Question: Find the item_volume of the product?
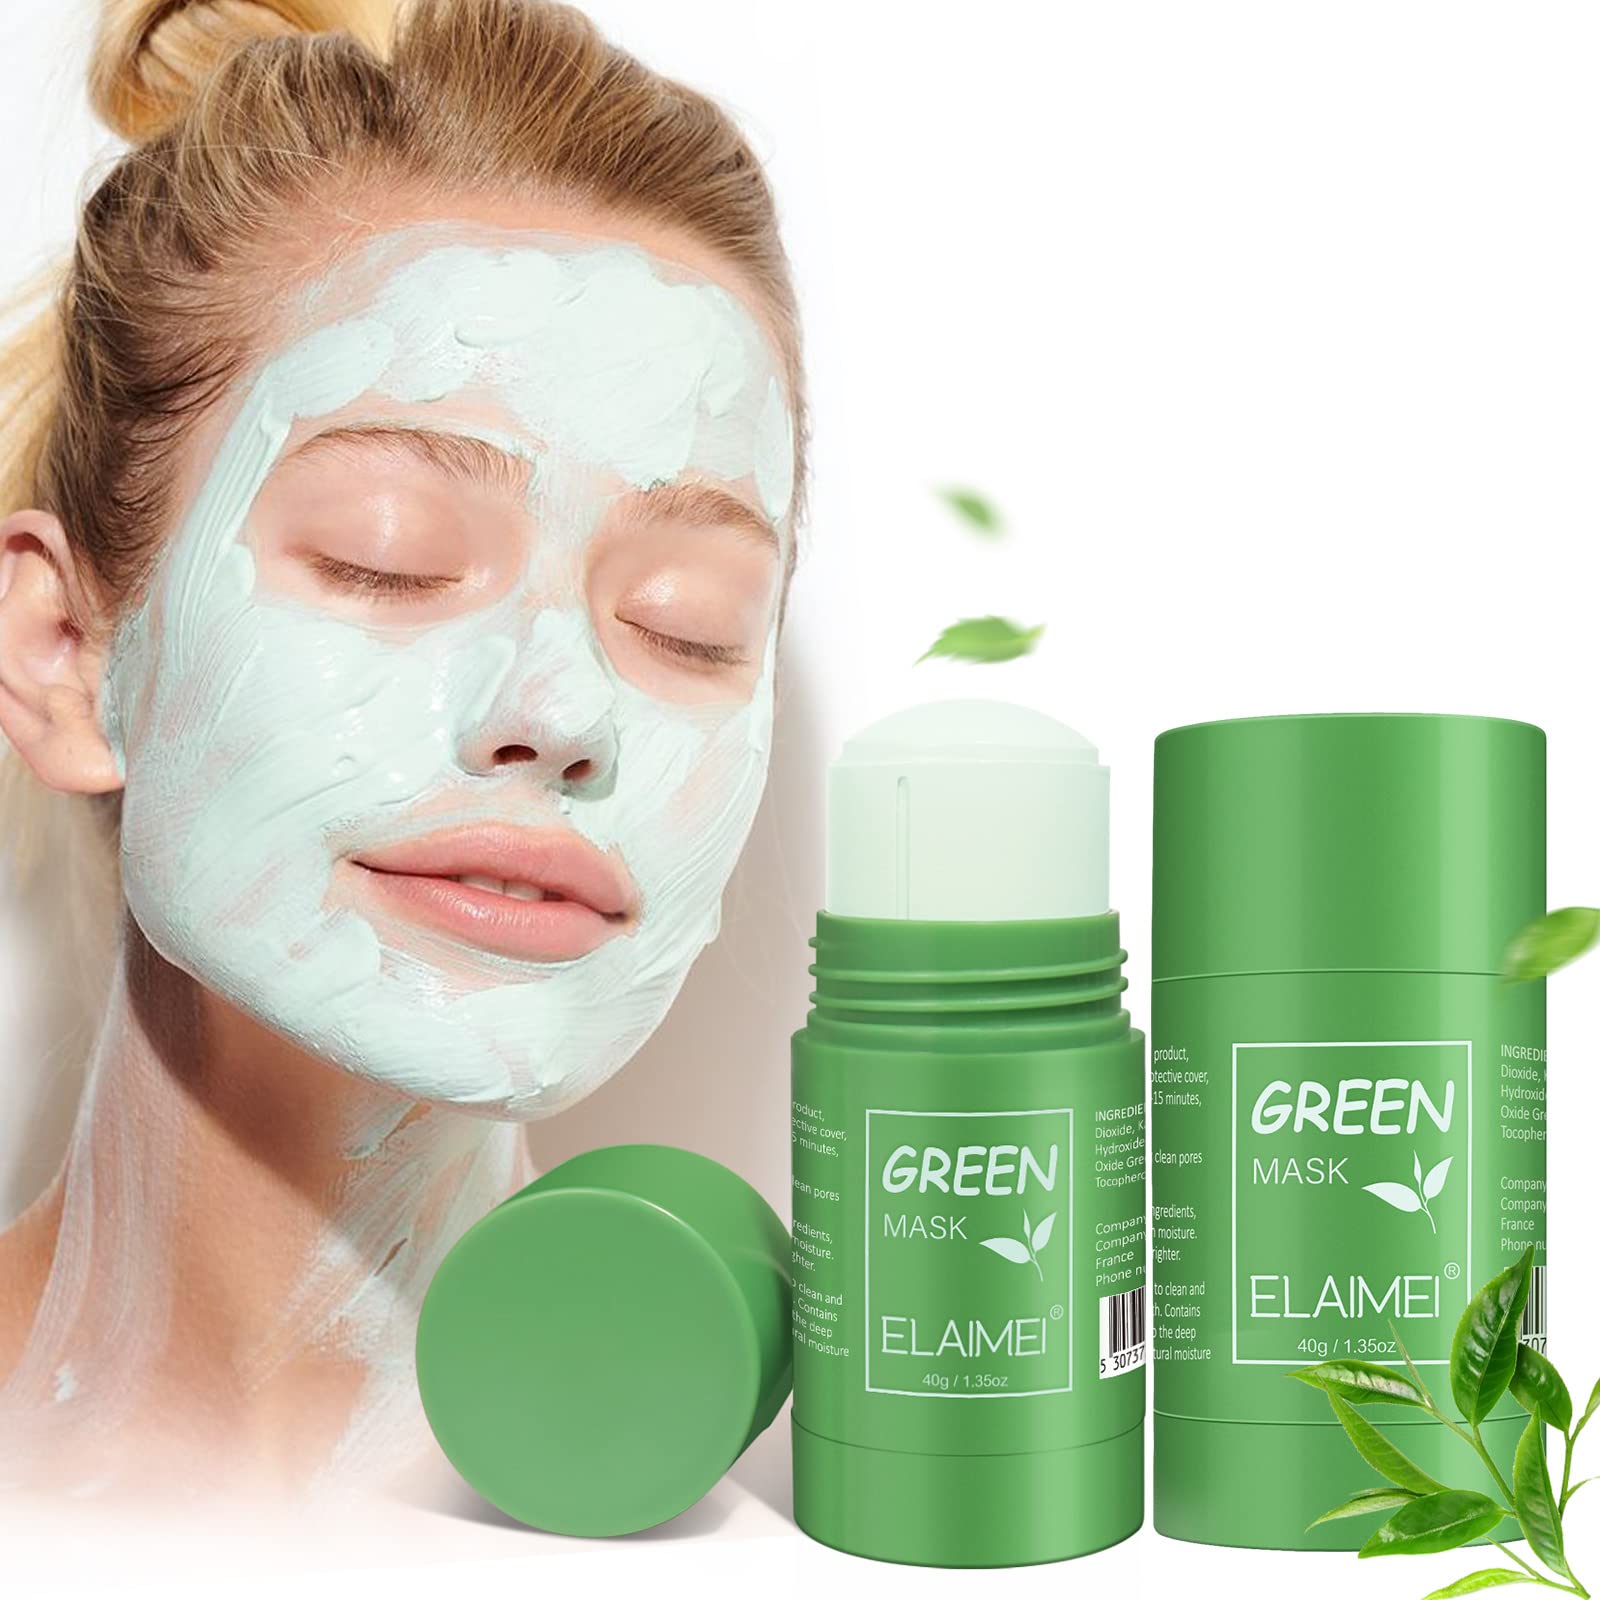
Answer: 1.35 ounce